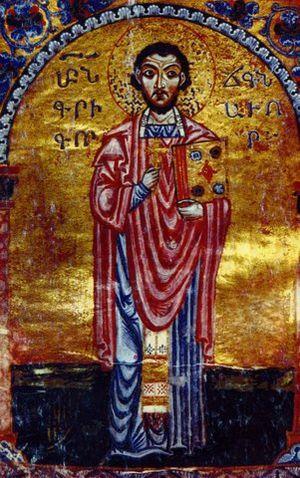
Grégoire de Narek, Grigor Narekatsi ou Krikor Naregatsi, né entre 945 et 951, et mort à Narek en 1003 ou vers 1010, est un moine, un poète mystique et un compositeur d'Arménie. Né dans le Vaspourakan des Artzrouni, il passe la plus grande partie de sa vie au monastère de Narek, non loin du lac de Van, près de l'église d'Aghtamar, où il est notamment enseignant.